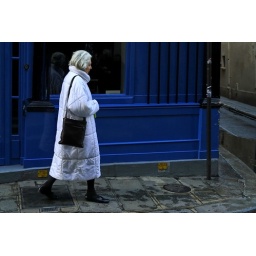
Lady in white in front of blue shop